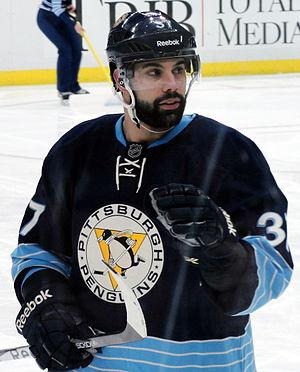
Brian Strait est un joueur professionnel américain de hockey sur glace.